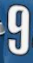
Number: 9